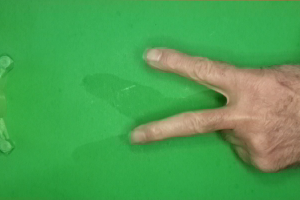
Label: scissors